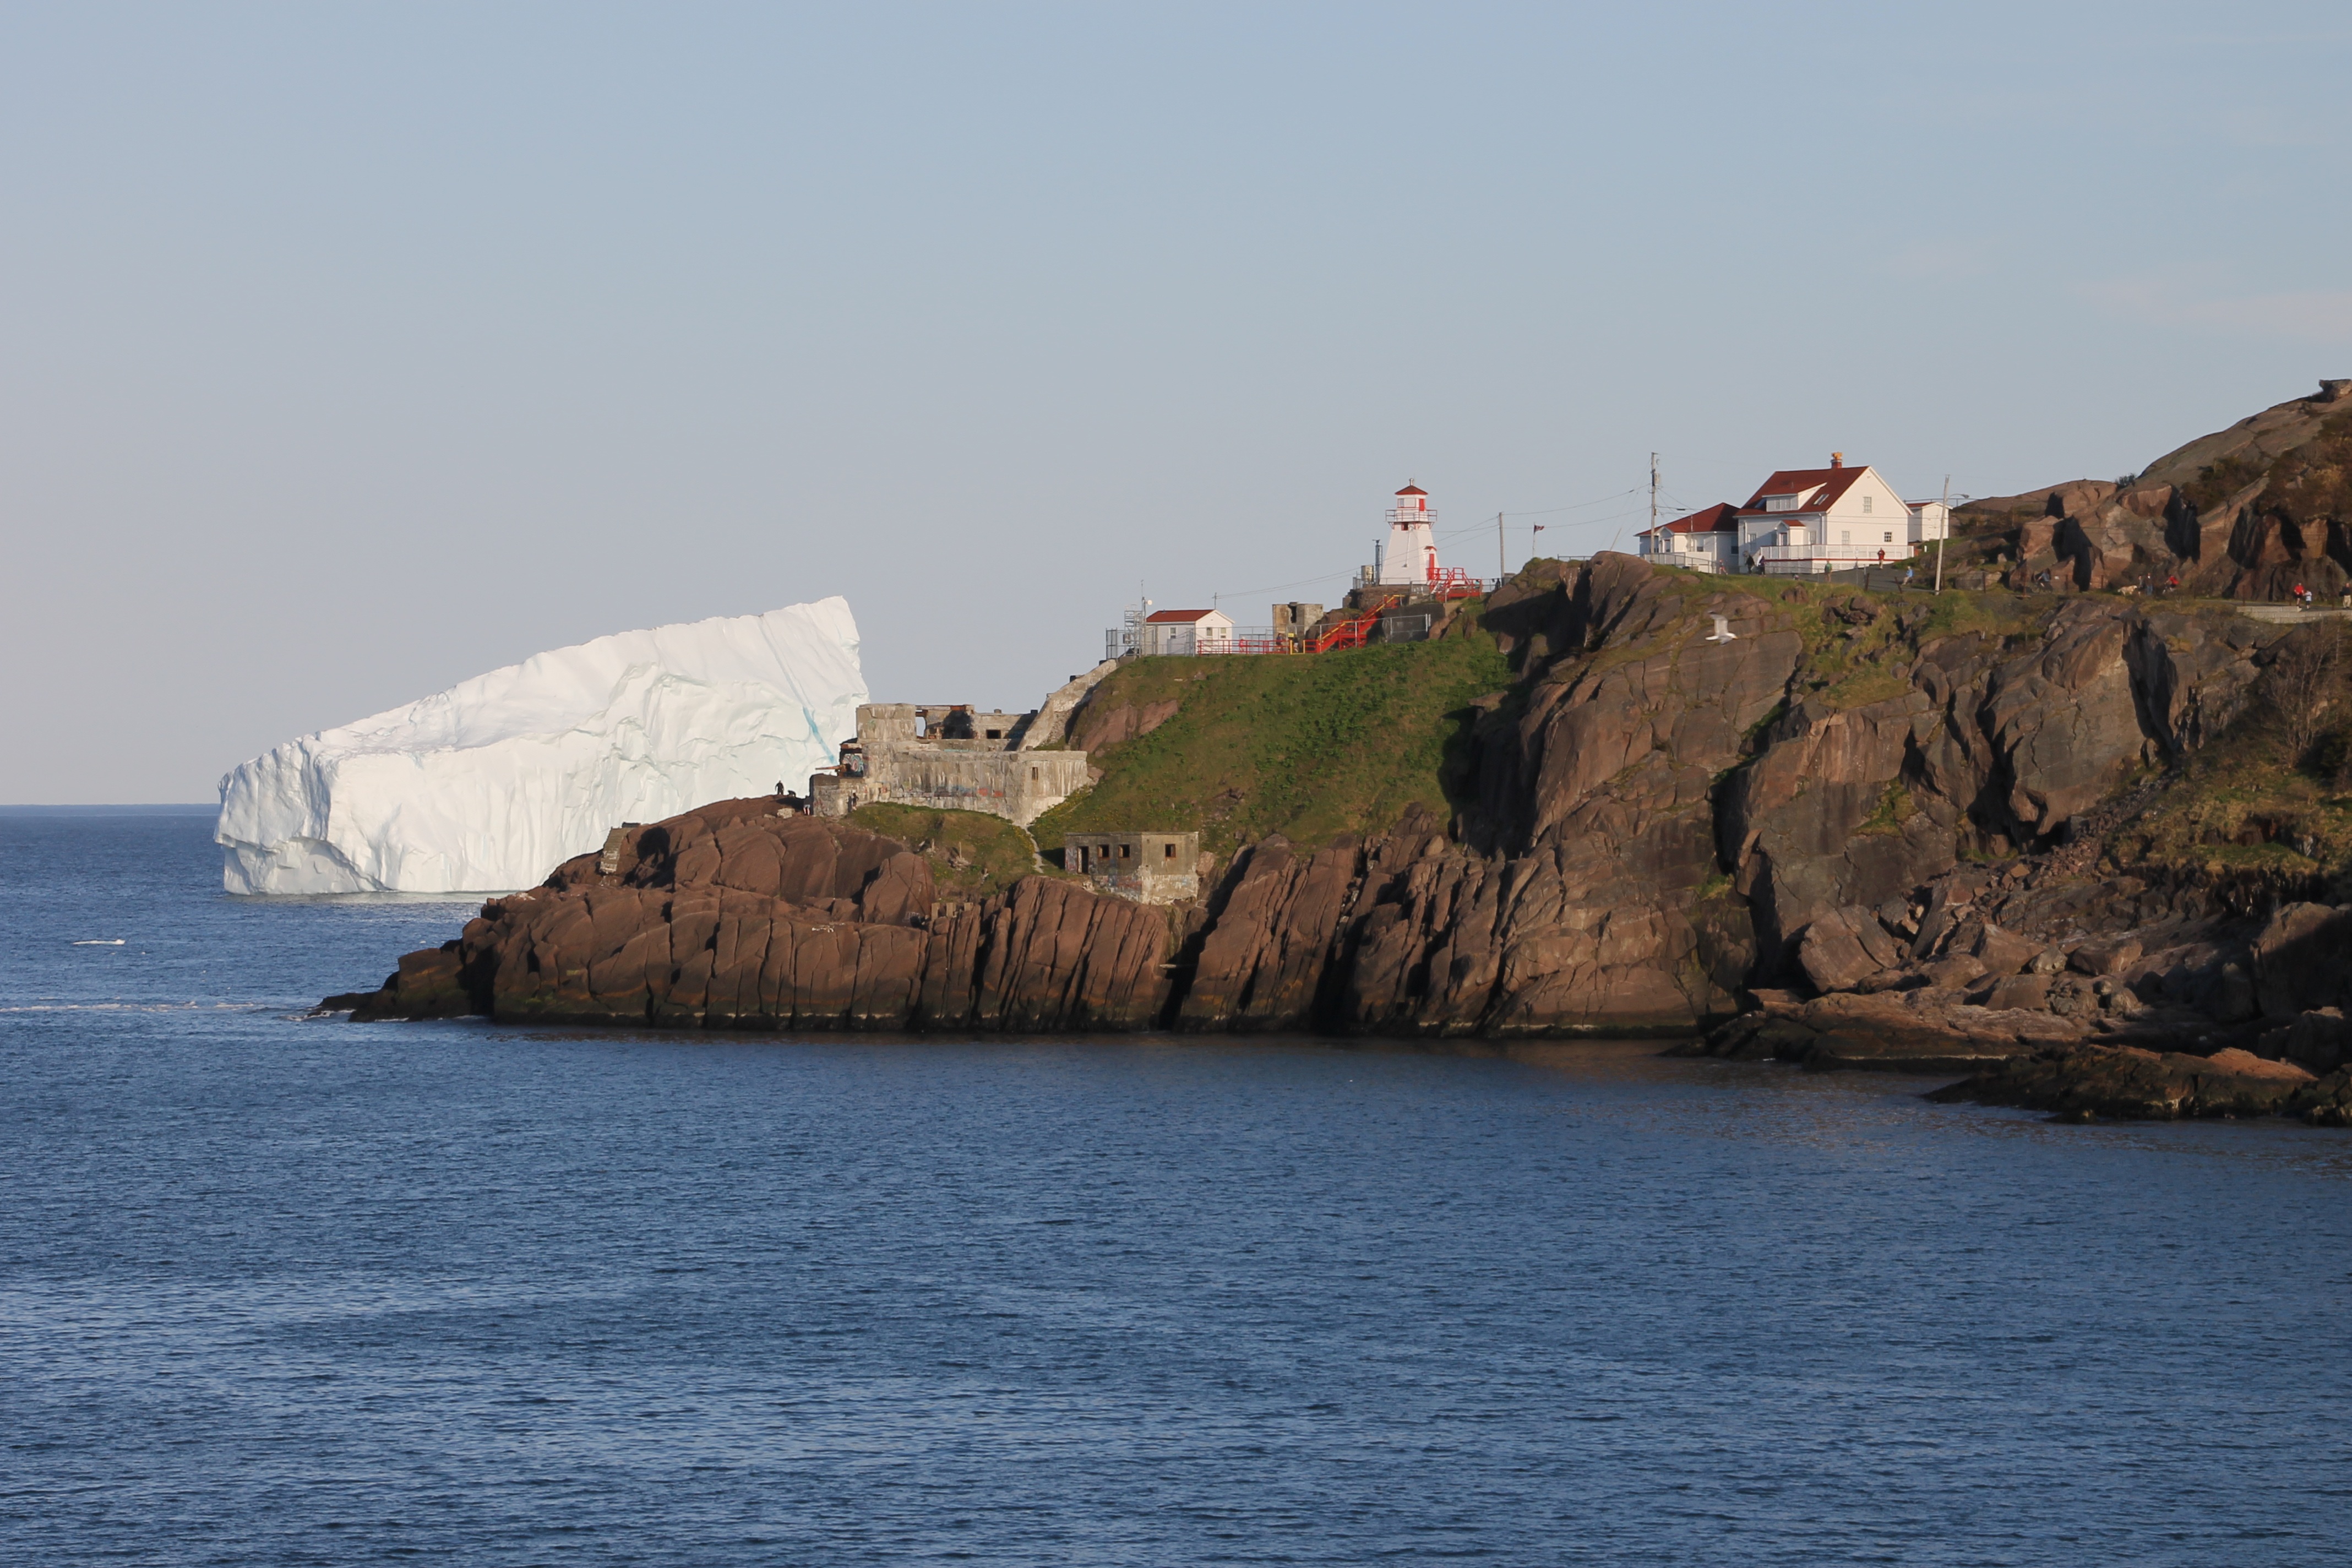
beach, sea, coast, rock, ocean, lighthouse, shore, wave, cliff, cove, vehicle, tower, bay, fortification, terrain, iceberg, body of water, cape, islet, landform, geographical feature, st john's